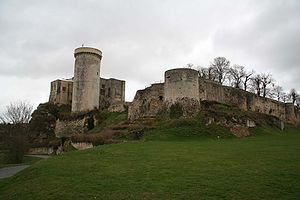
Falaise / Eksterne kilder
Wilhelm erobrerens slot i Falaise
Falaise er en kommune i er en kommune i Calvados departmentet i Basse-Normandie regionen i det nordvestlige Frankrig.